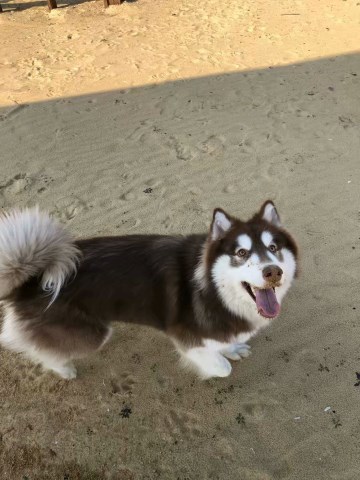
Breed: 1324-n000004-malamute